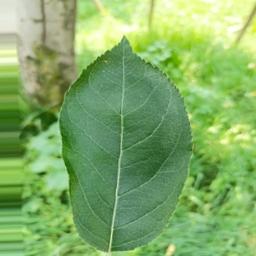
Label: Healthy